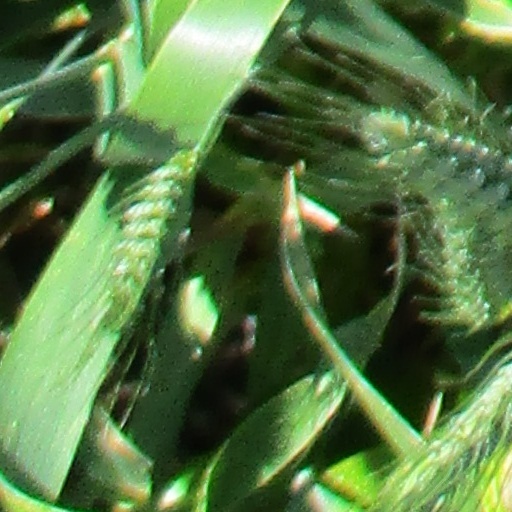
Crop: wheat